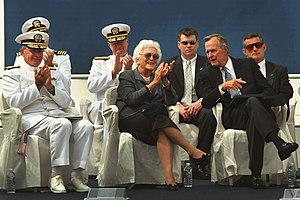
La pose de la quille est la reconnaissance officielle du début de la construction d'un navire. Elle est souvent marquée par une cérémonie en présence de dignitaires de la société de construction navale et des futures propriétaires du navire.